North American P-51 Mustang variants

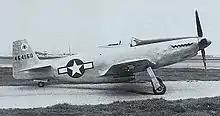
A North American P-51H-10-NA showing the longer, slightly deeper fuselage and the lightweight undercarriage with smaller wheels. A taller tailfin was later adopted by the P-51H series.

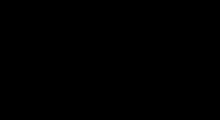

Other alterations to the wings included new navigation lights, mounted on the wingtips, rather than the smaller lights above and below the wings of the earlier Mustangs, and retractable landing lights which were mounted at the back of the wheel wells; these replaced the lights which had been formerly mounted in the wing leading edges.